H.B. Rice Insurance Building

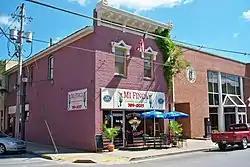

The H.B. Rice Insurance Building is a historic building located in Paintsville, Kentucky, United States. The building was constructed in 1890 by Harvey Burns Rice, who in 1908, opened an insurance company in the building. It was added to the National Register of Historic Places on January 29, 1989.